Schools Action Union

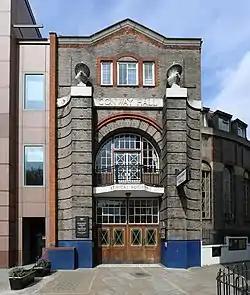
Conway Hall Ethical Society

On 2 March 1969 the SAU held a demonstration attended by 700 people at the Department for Education and County Hall, London (headquarters of the London Educational Authority). By summer that year the union had 23 regional branches and had held three conferences in Birmingham and London. The SAU lent its support to the 20 November 1969 teachers strike. In its first year the organisation was funded largely by the subscriptions of middle-class older pupils at grammar schools. The organisation had some members from primary schools but the majority were older secondary school pupils.